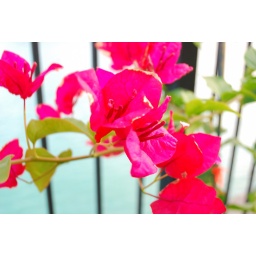
one of the few flowers around the house